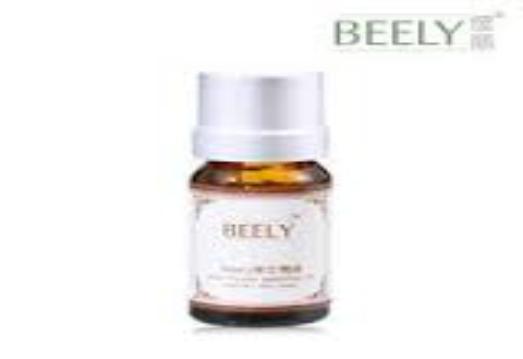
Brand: BEELY
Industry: Necessities